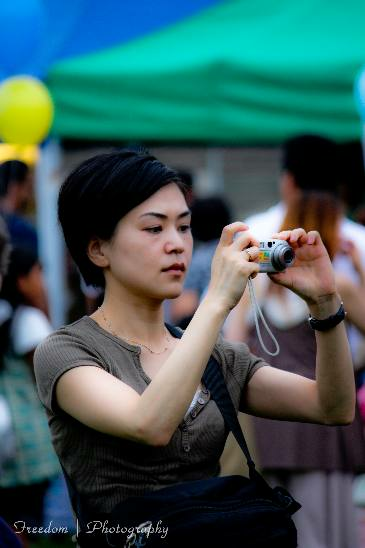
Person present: Yes